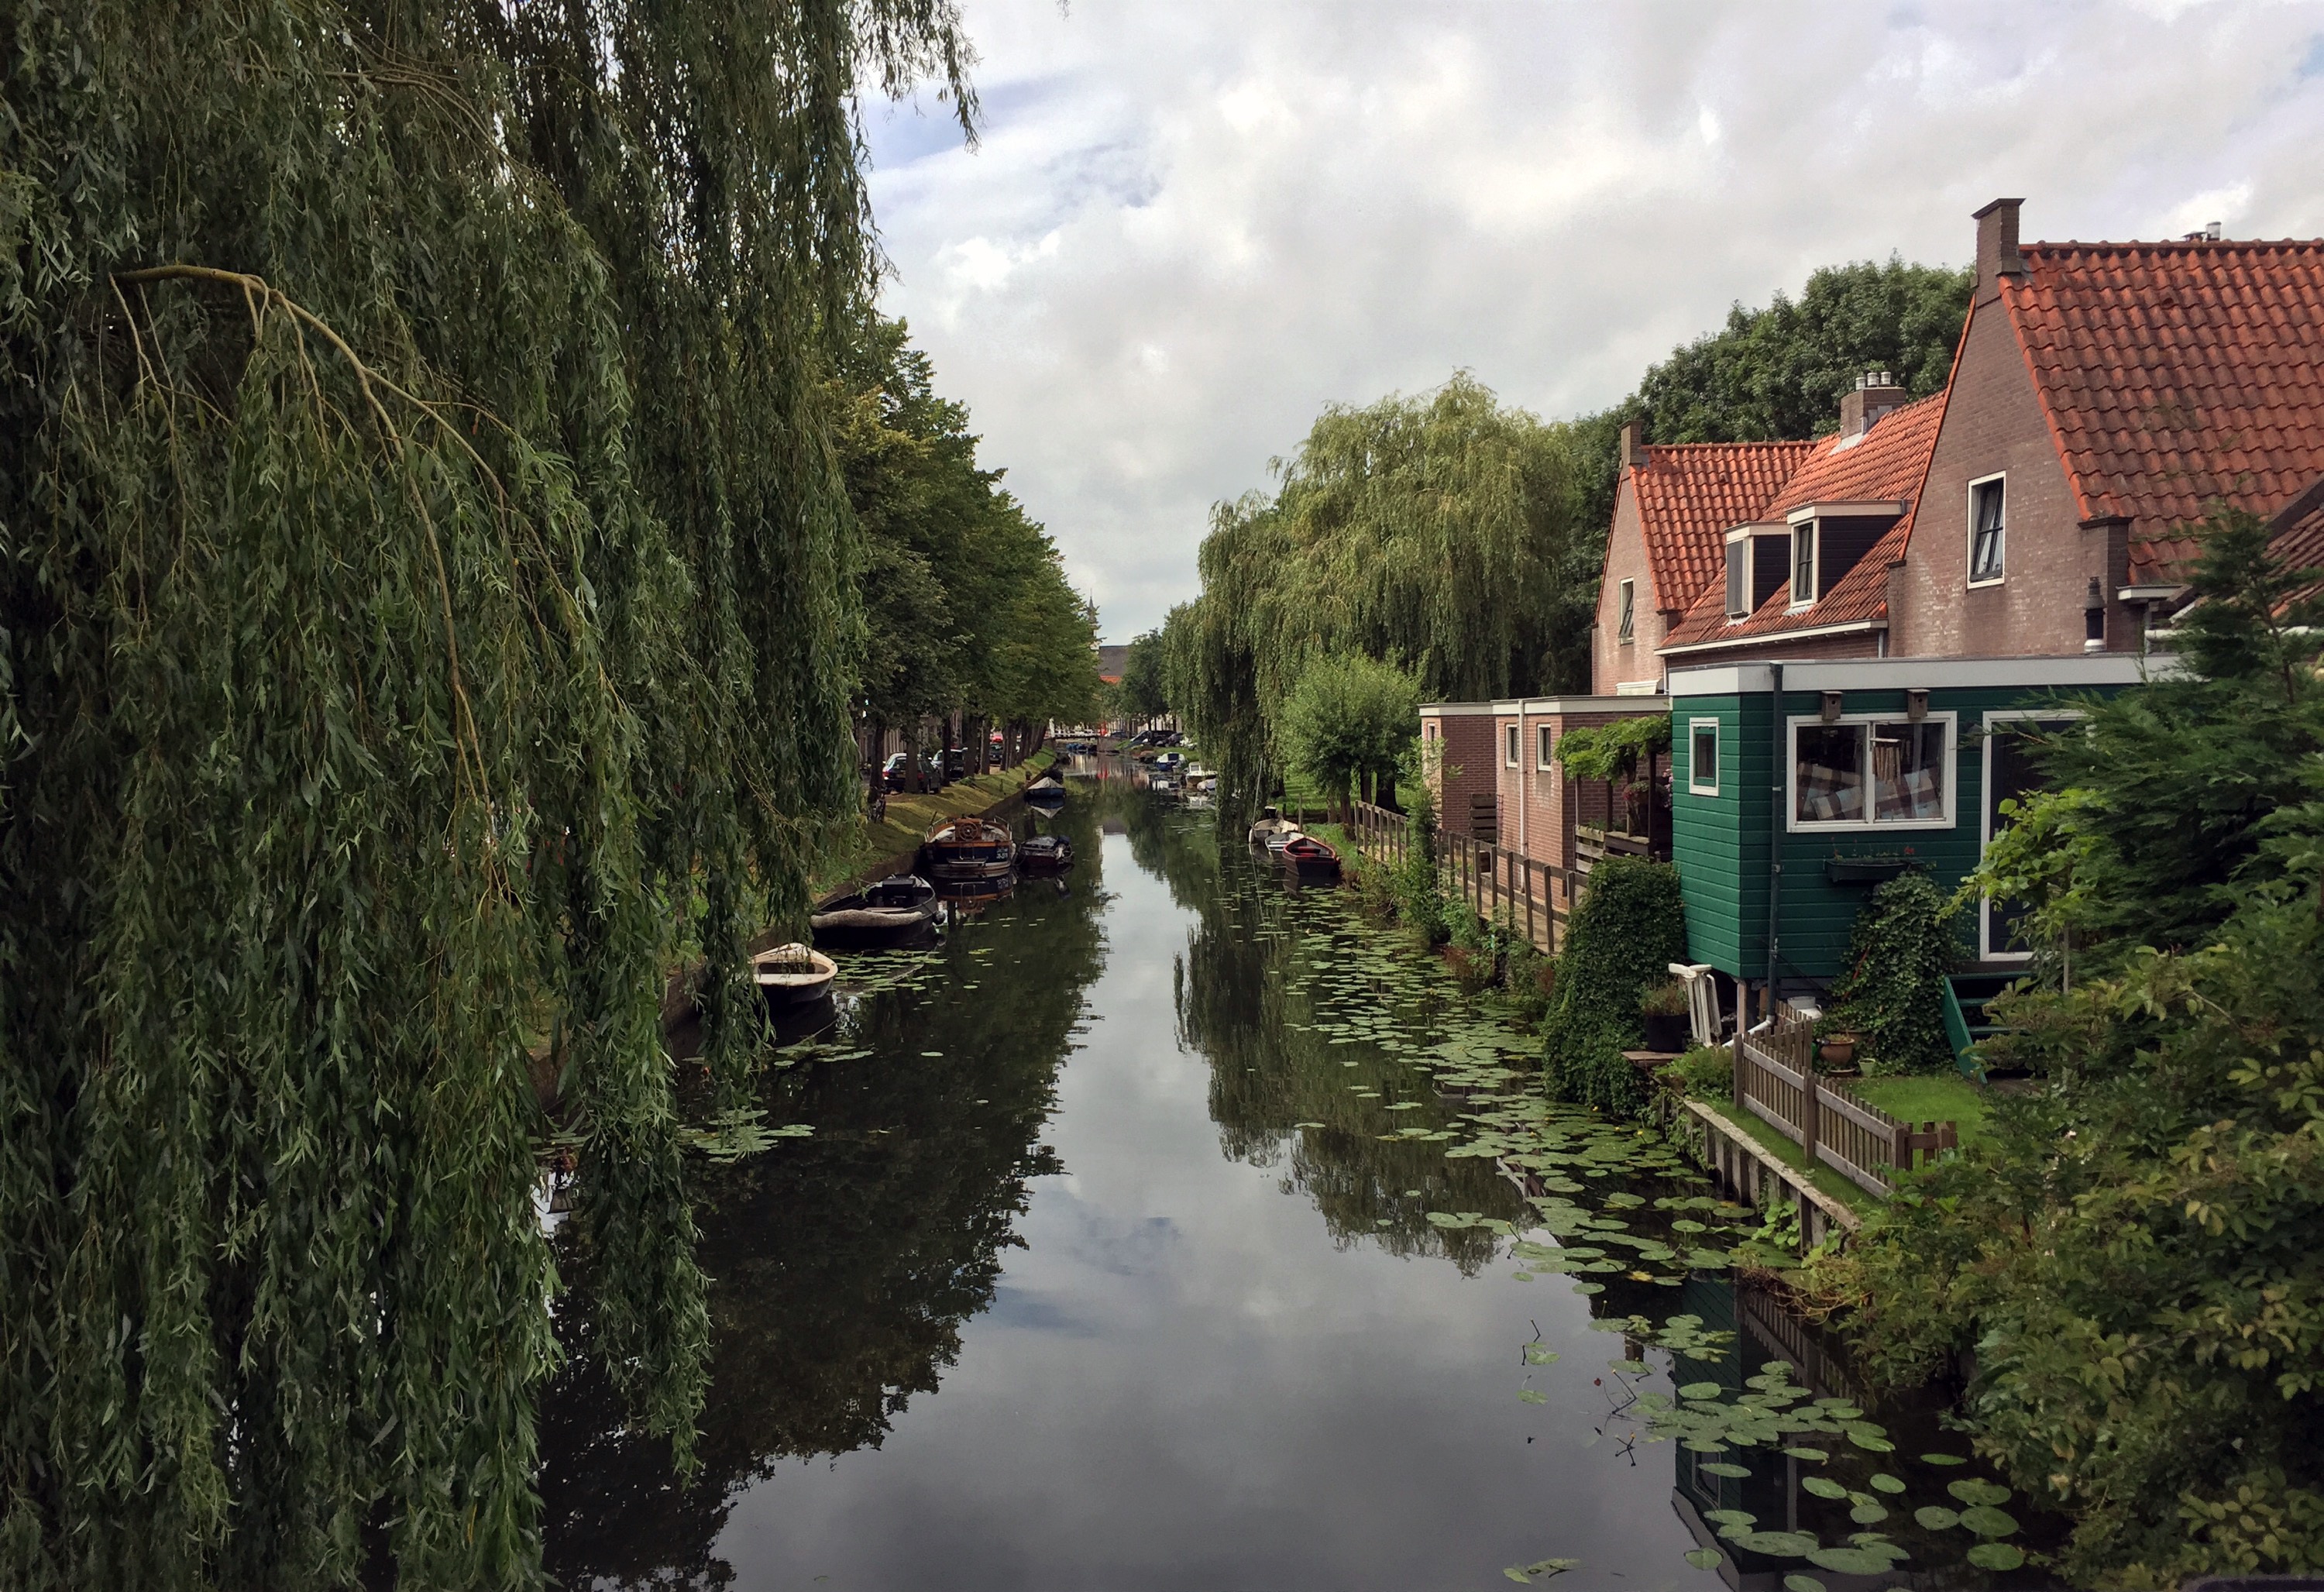
tree, water, house, flower, river, canal, transport, stream, reflection, waterway, body of water, netherlands, boats, reflections, channel, rural area, landform, channels, colorful houses, edam, geographical feature